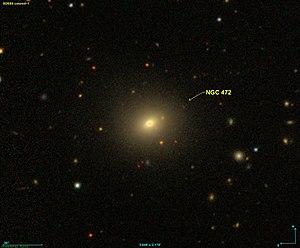
Image créée à l'aide du logiciel Aladin Sky Atlas du Centre de Données astronomiques de Strasbourg et des données de SDSS (Sloan Digital Sky Survey).
NGC 472 est une galaxie lenticulaire située dans la constellation des Poissons à environ 237 millions d'années-lumière de la Voie lactée. NGC 472 a été découvert par l'astronome prussien Heinrich d'Arrest en 1862.